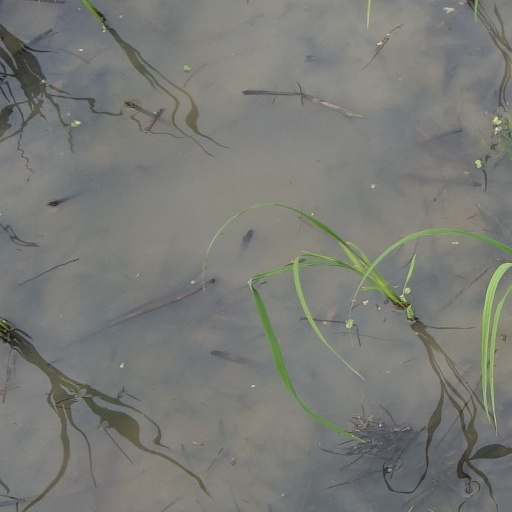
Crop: rice